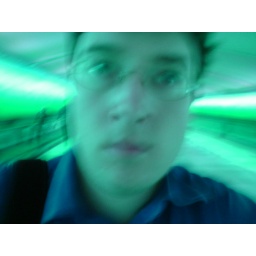
Weird light tunnel - people and green blur cute guy in a business shirt handsome devil!